Children of Blood and Bone

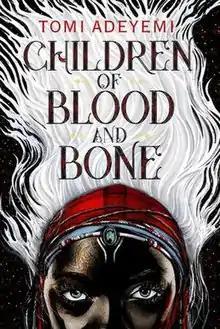
The cover art of "Children of Blood and Bone"

Children of Blood and Bone is a 2018 young adult romantic Afrofantasy novel by Nigerian-American novelist Tomi Adeyemi. The book, Adeyemi's debut novel and the first in her "Legacy of Orïsha" trilogy, follows heroine Zélie Adebola as she attempts to restore magic to the kingdom of Orïsha, following the ruling class kosidáns' brutal suppression of the class of magic practitioners Zélie belongs to, the maji.